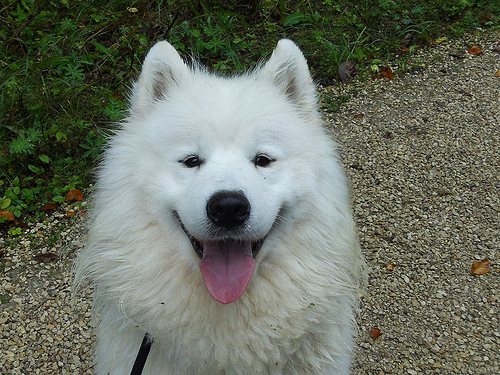
Animal: dog
Breed: samoyed